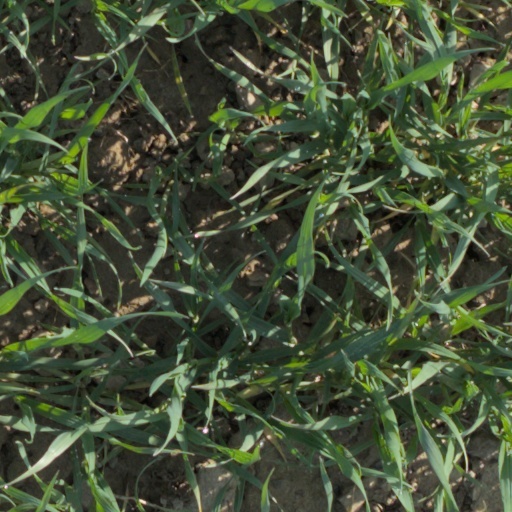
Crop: wheat